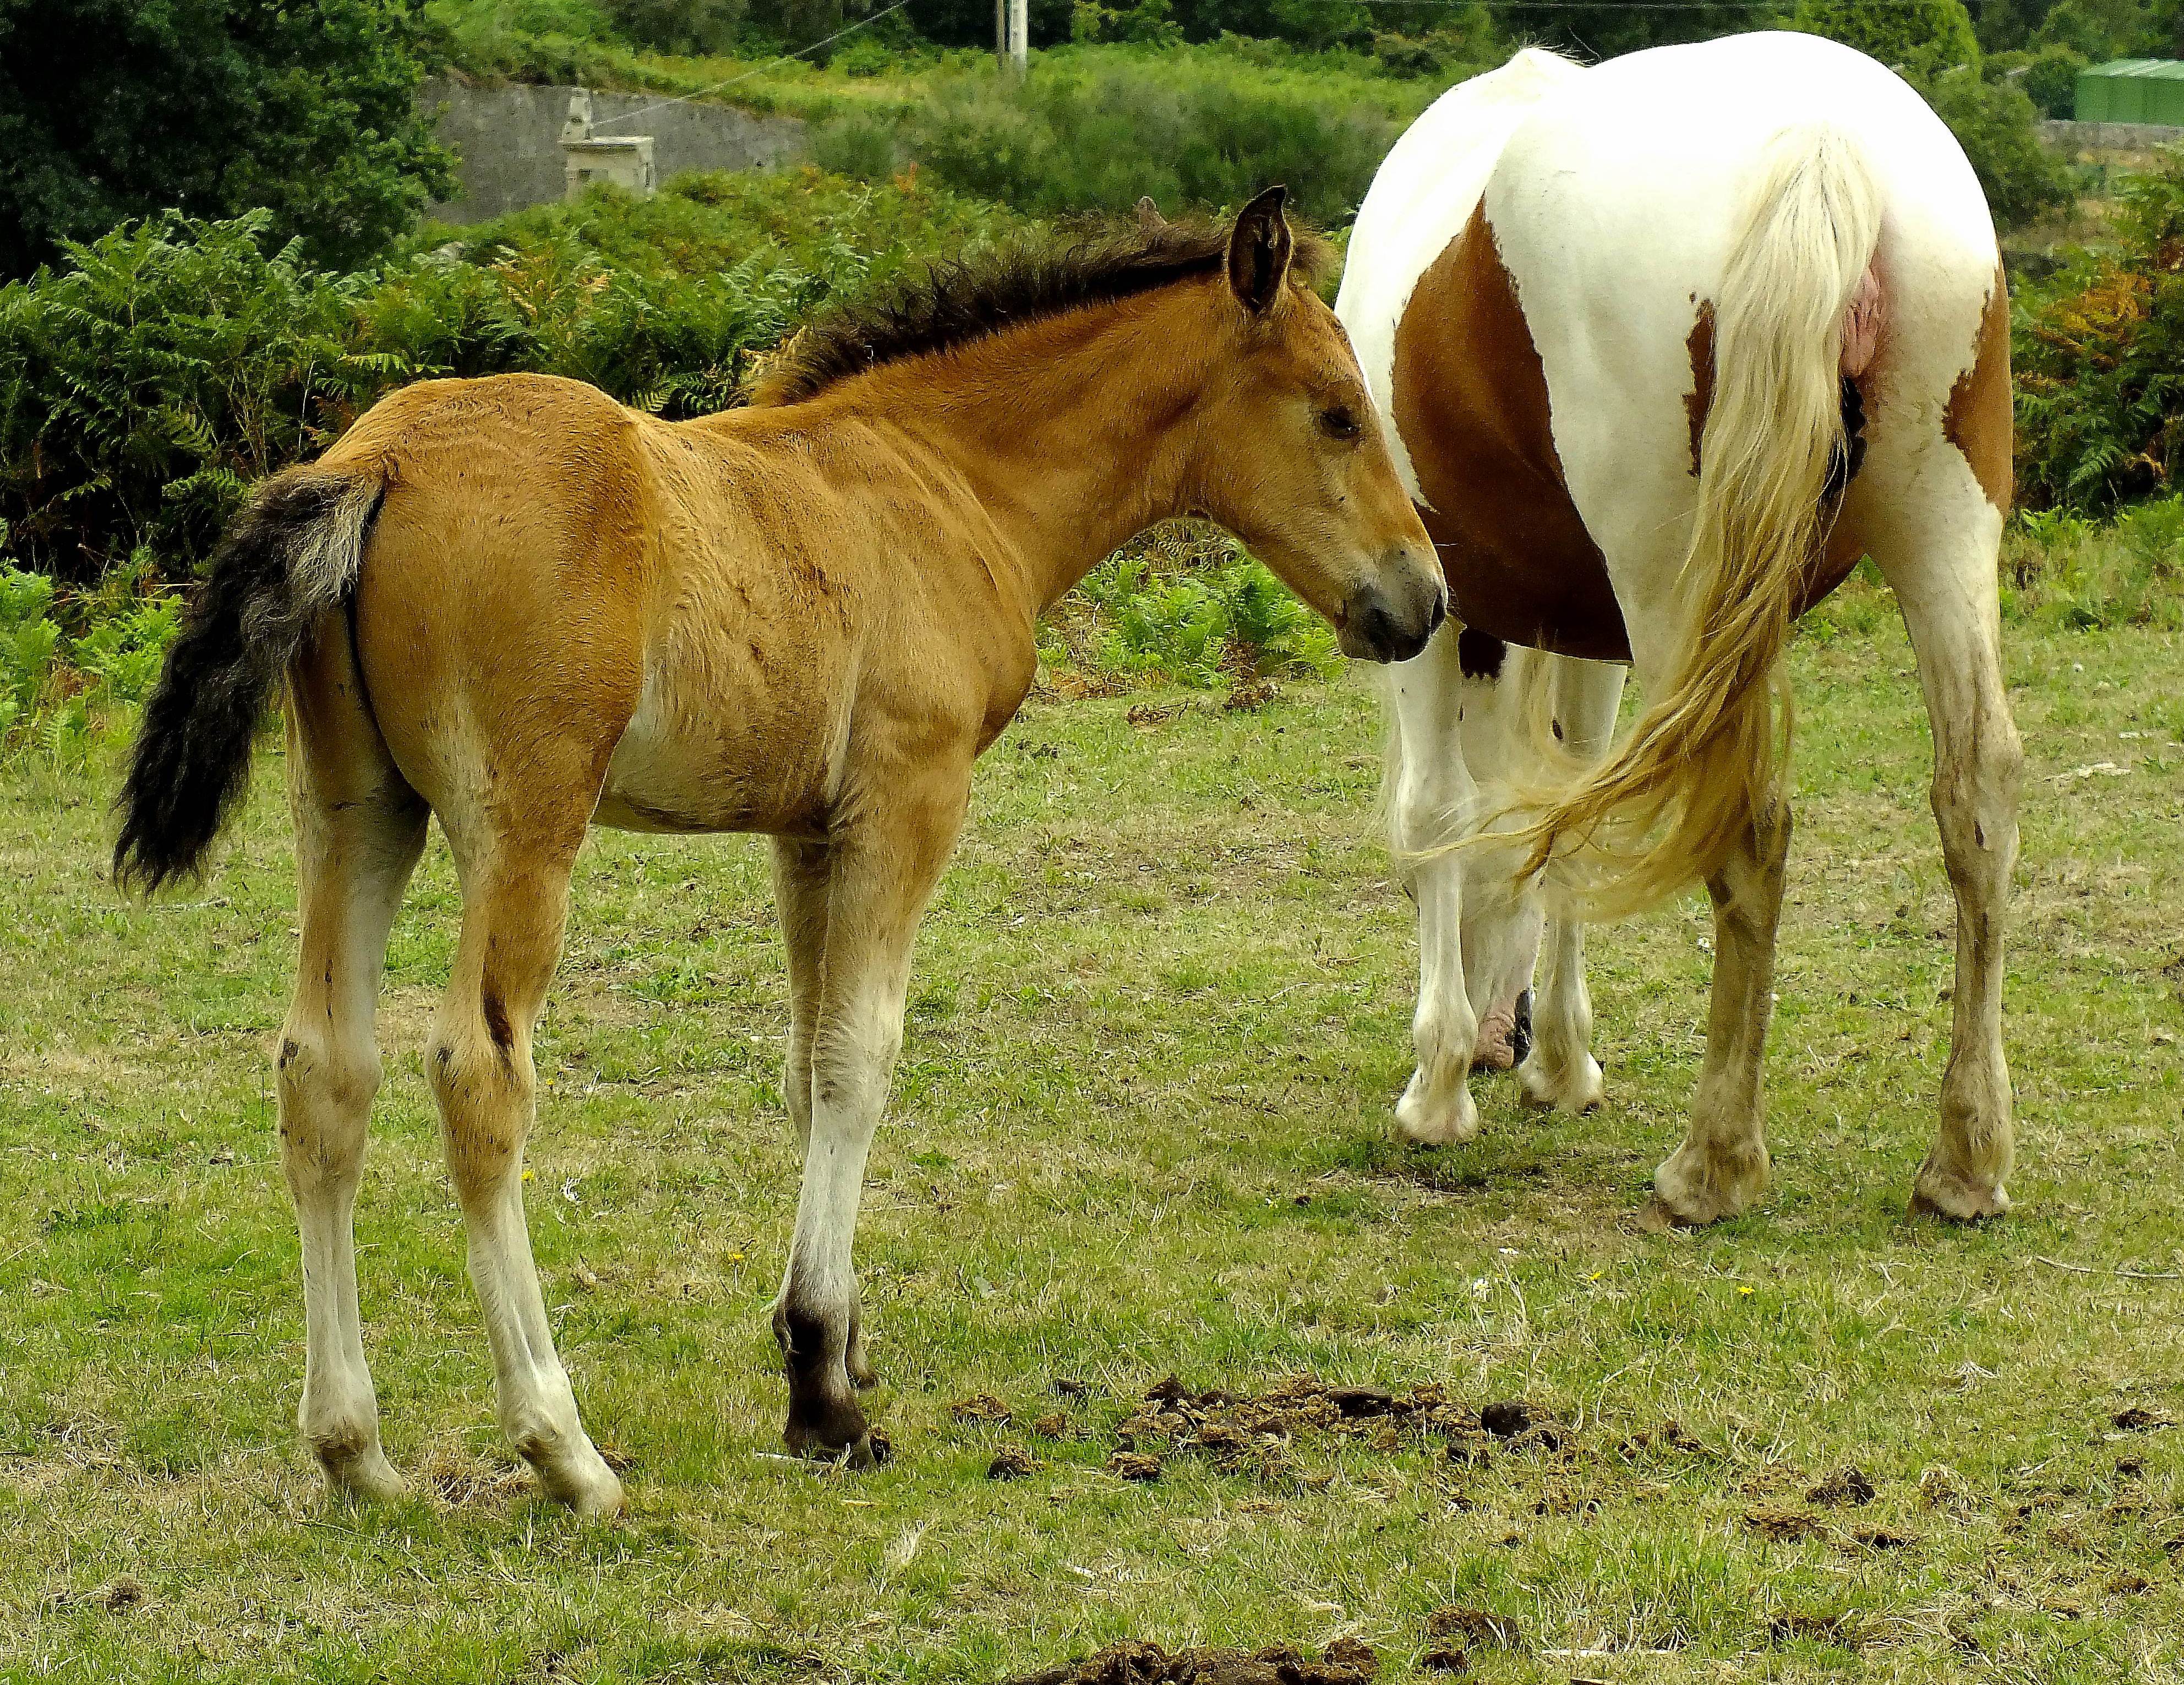
meadow, herd, pasture, grazing, horse, mammal, stallion, mane, fauna, animals, vertebrate, mare, caballos, foal, ggl1, animales, finepixhs20, colt, rural area, pack animal, horse like mammal, mustang horse